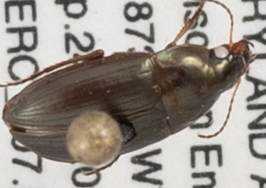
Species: Amara aenea
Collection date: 2021-06-24
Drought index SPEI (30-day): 0.39
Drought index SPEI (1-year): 2.09
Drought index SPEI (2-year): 1.28